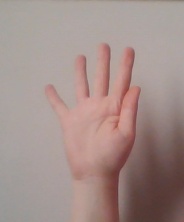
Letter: sheen